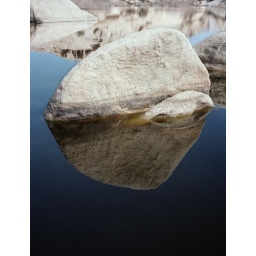
big rock in Joshua tree